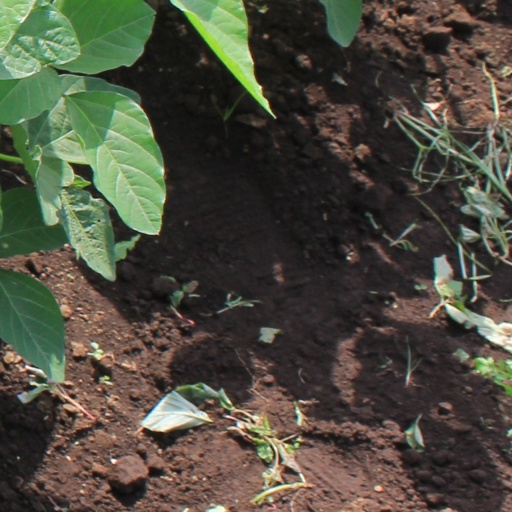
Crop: soybean